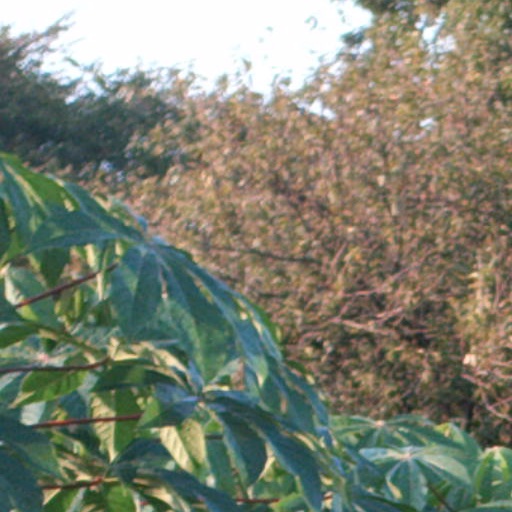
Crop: cassava